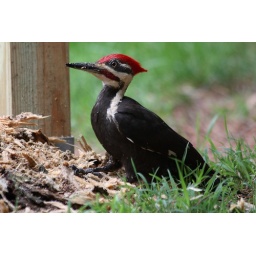
This pileated woodpecker sat in my back yard for hours today absolutely demolishing this tree stump in search of grubs.